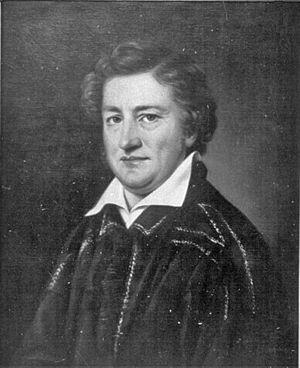
Simon Meister, né le 20 décembre 1796 à Coblence et mort le 29 février 1844 à Cologne, est un peintre allemand, connu pour ses scènes de bataille et ses portraits.